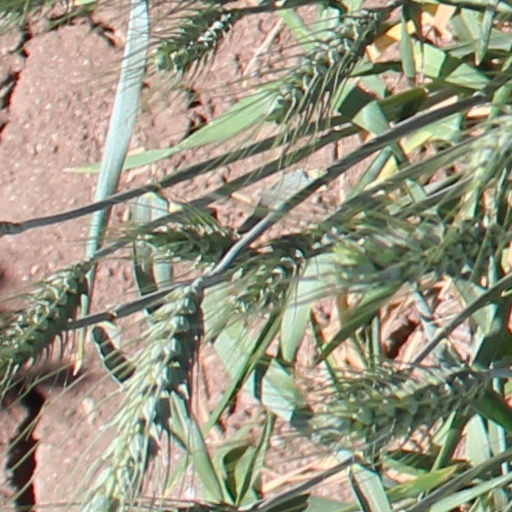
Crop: wheat